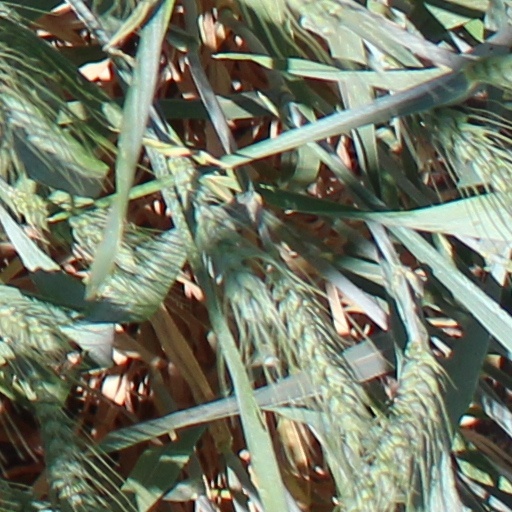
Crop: wheat